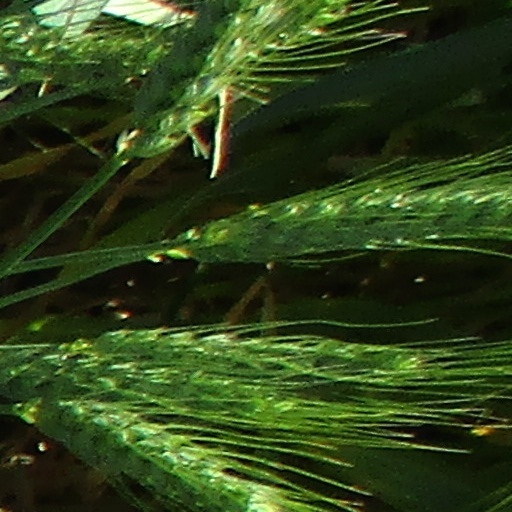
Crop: wheat